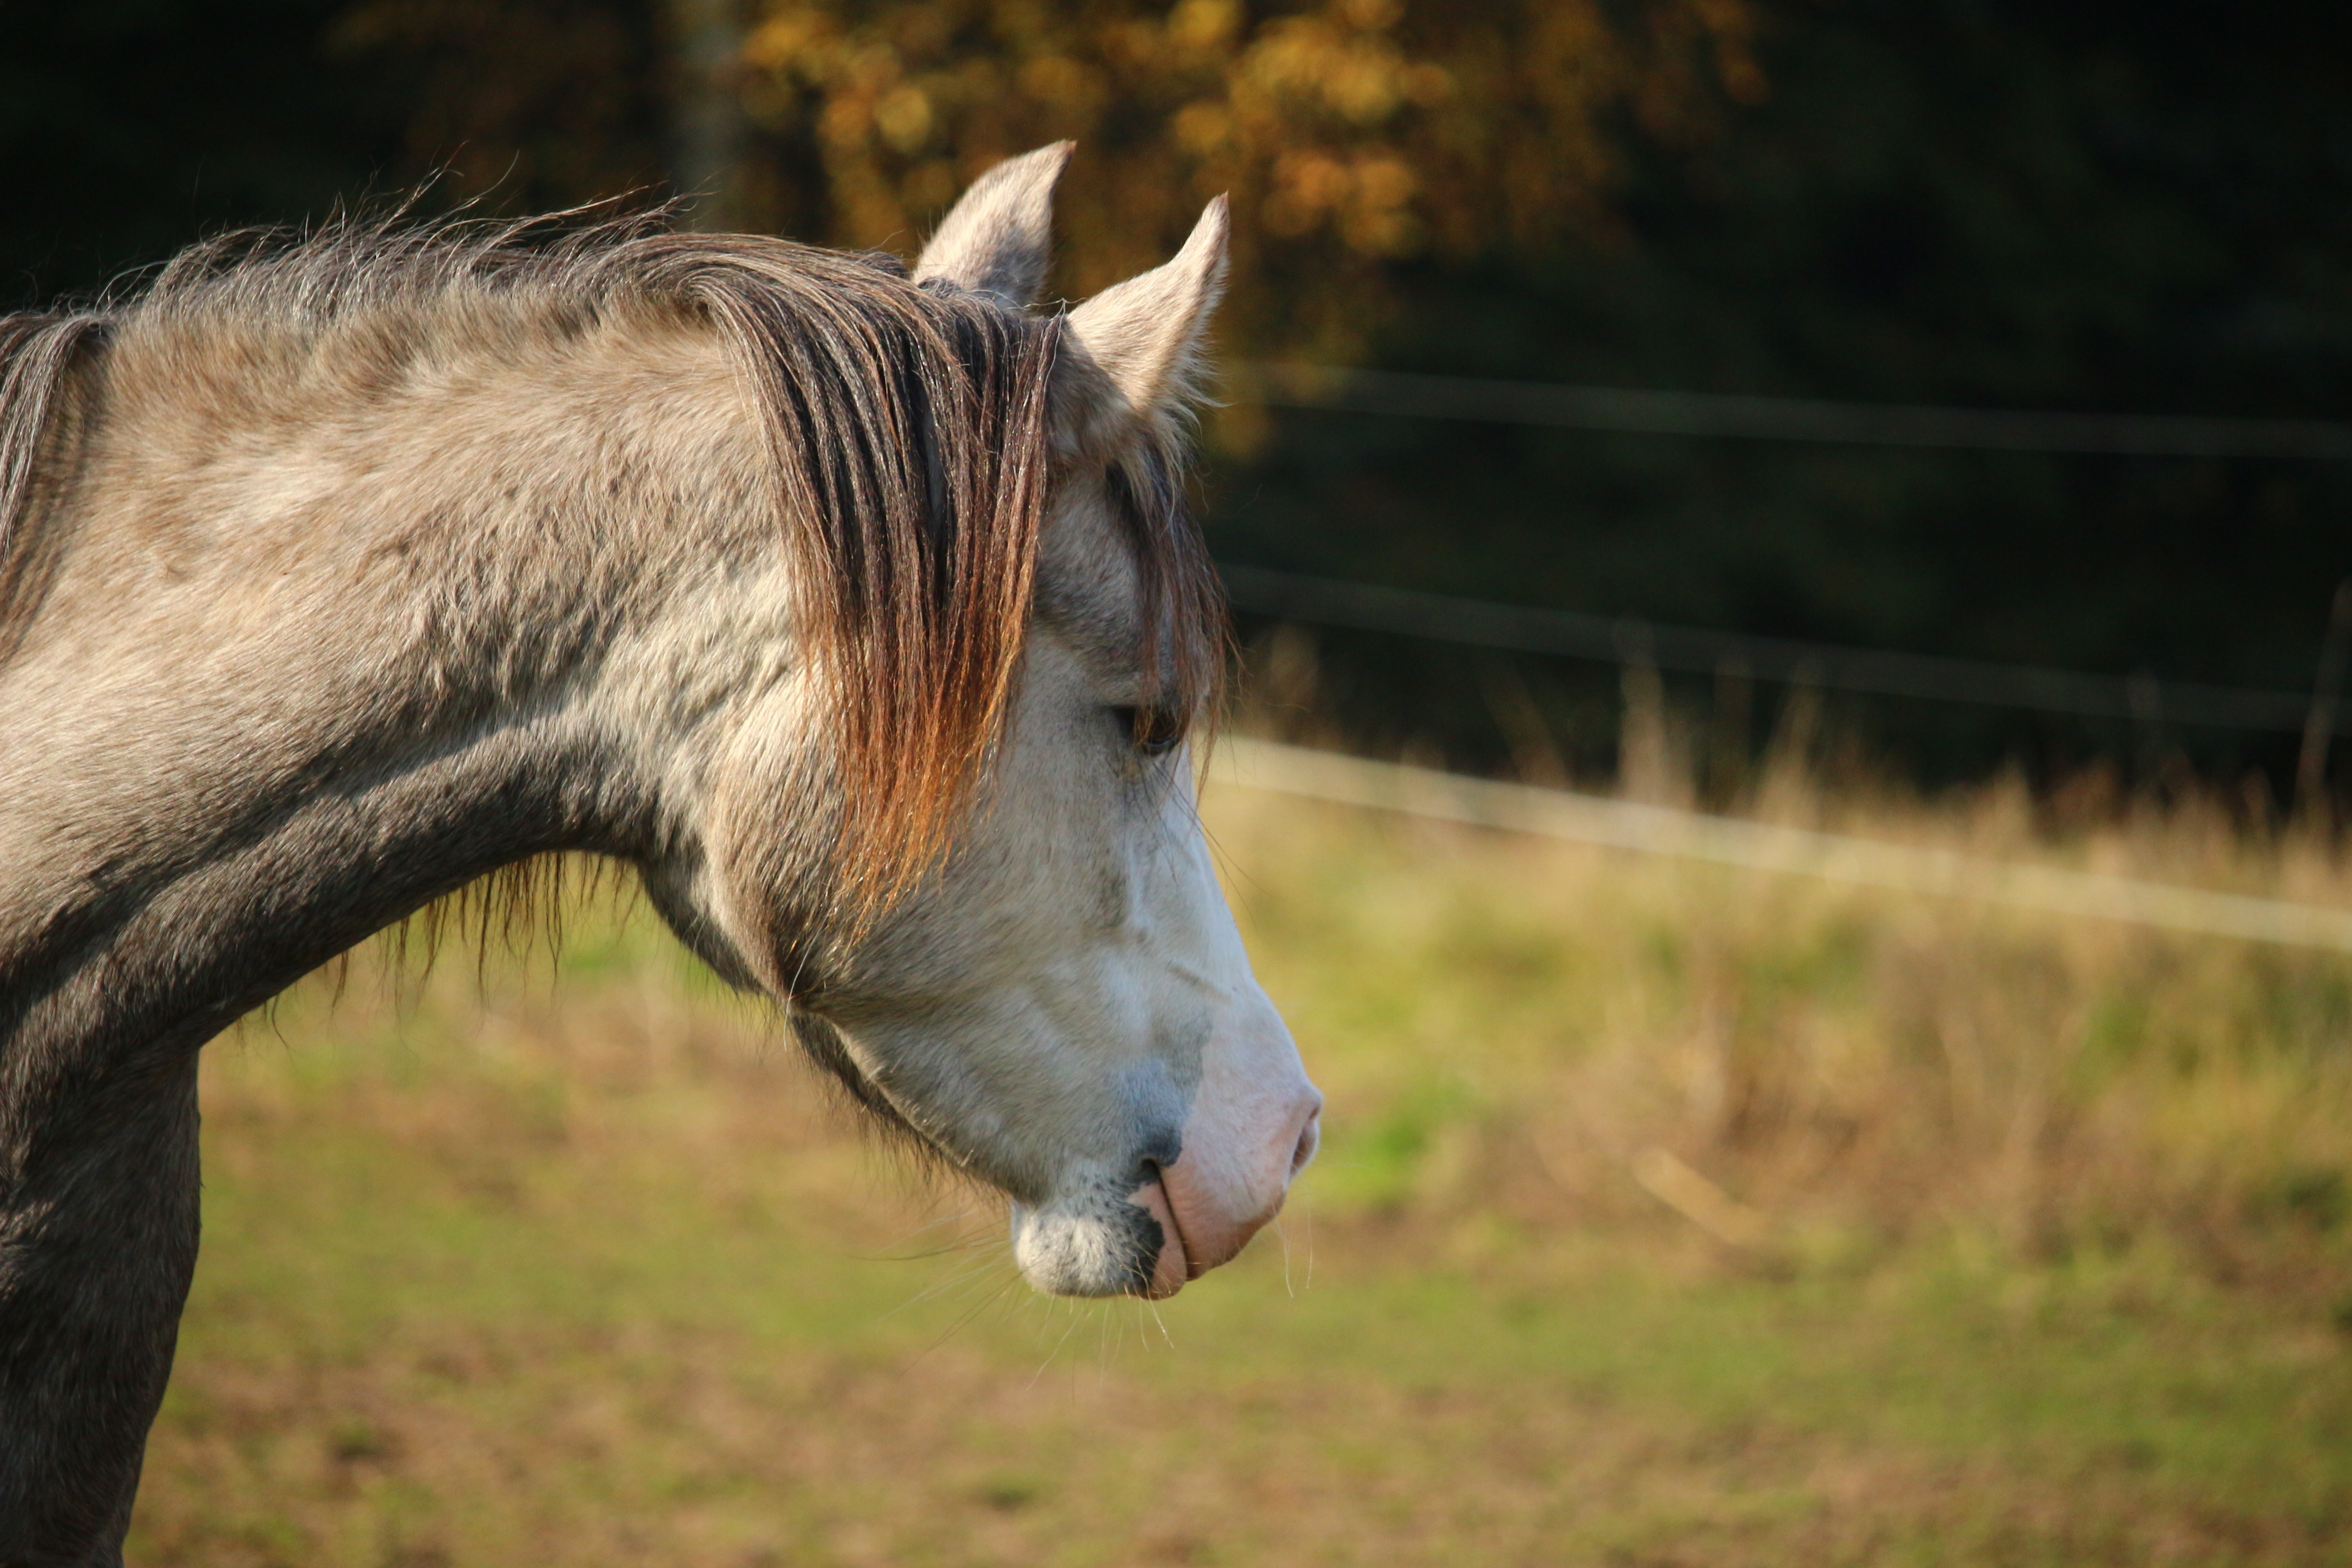
nature, grass, meadow, wildlife, pasture, grazing, horse, autumn, mammal, stallion, mane, fauna, vertebrate, mare, mold, foal, colt, thoroughbred arabian, pack animal, horse like mammal, mustang horse